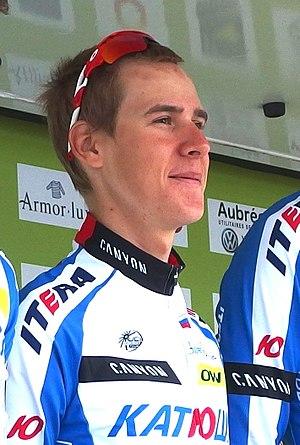
Tour de Bretagne 2015 - Présentation des équipes au départ de la troisième étape à Baud - Équipe Itera-Katusha Depicted person&#58
Matvey Mamykin est un coureur cycliste russe membre de l'équipe cycliste Cambodia.